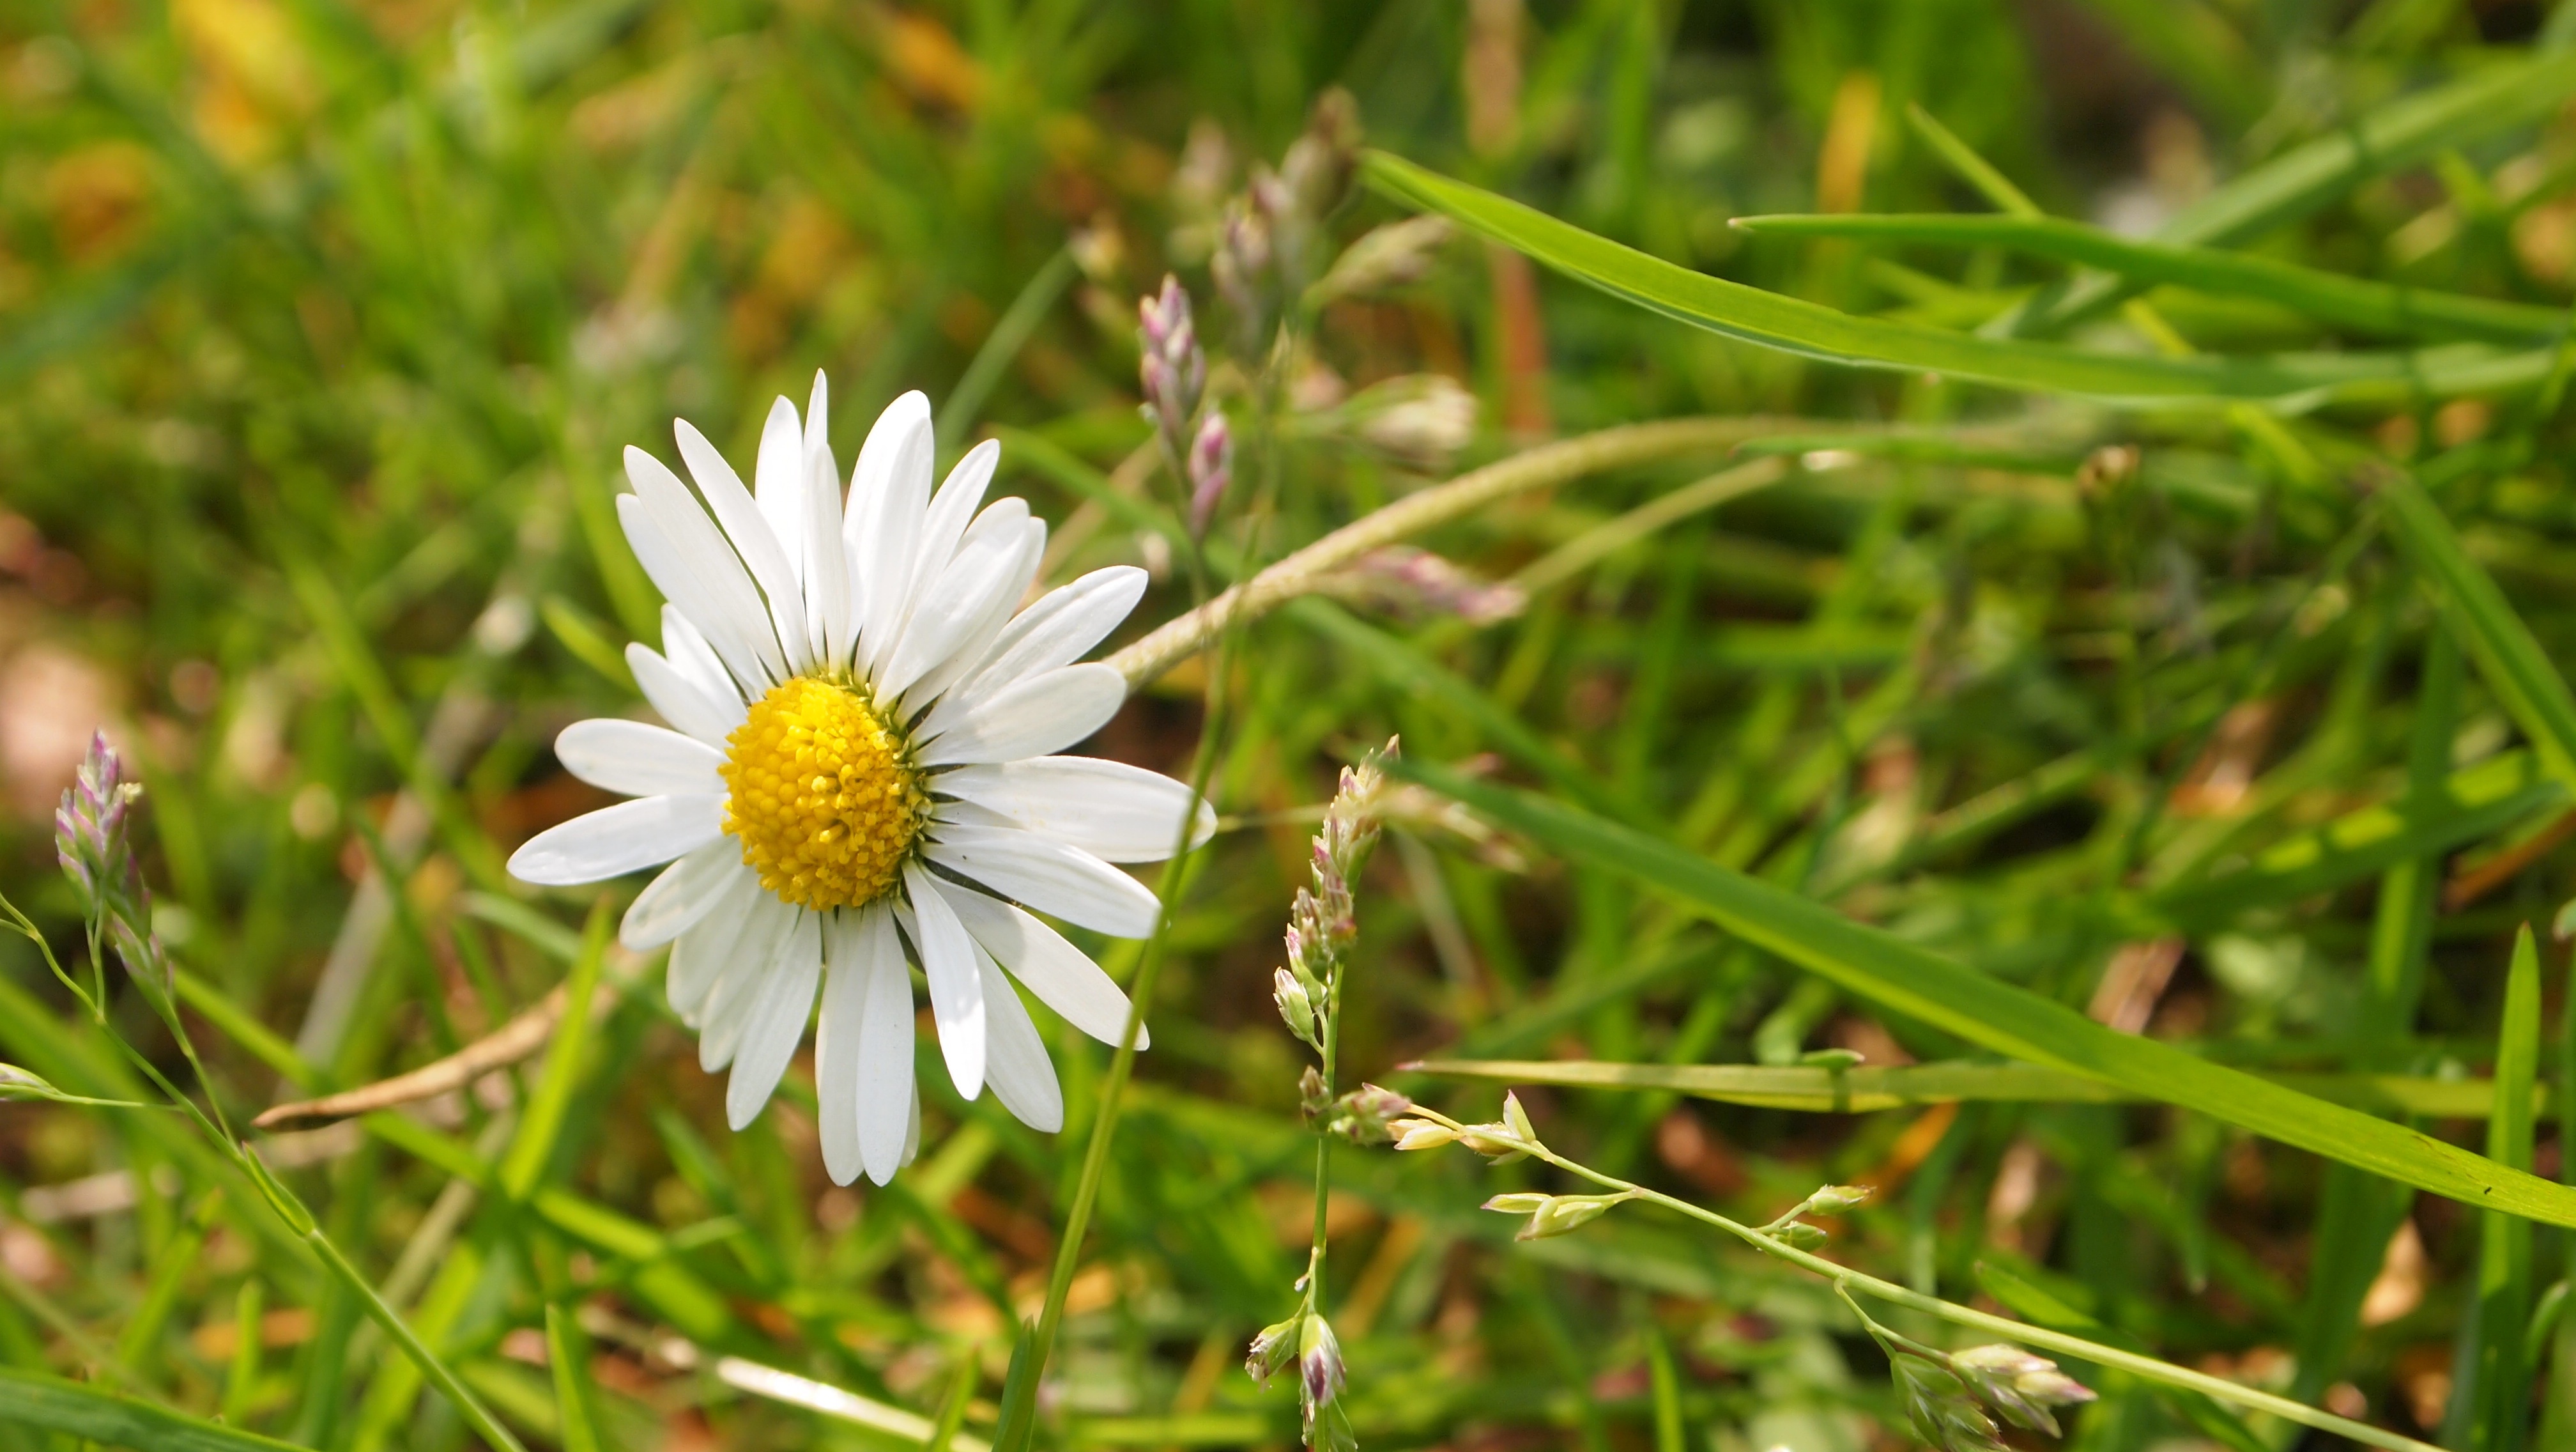
nature, grass, plant, field, lawn, meadow, prairie, flower, daisy, spring, green, botany, garden, flora, wildflower, close up, petals, macro photography, flowering plant, daisy family, oxeye daisy, grass family, land plant, chamaemelum nobile